Lake Landing Historic District

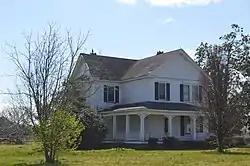
House northwest of Nebraska

Lake Landing Historic District is a national historic district located near Lake Landing, North Carolina. The district encompasses 226 contributing buildings, 2 contributing sites, and 4 contributing structures related to agricultural complexes near Lake Landing. The district includes notable examples of Greek Revival, Queen Anne, and Coastal Cottage style architecture dating from about 1785 to the early-20th century. The Dr. William Sparrow octagon house, also known as Inkwell, is listed separately. Other notable buildings include the Fulford-Watson House, Gibbs Family House, Young-Roper-Jarvis House, Joseph Young House, Swindell-Mann-Clarke House, Amity Methodist Church, Chapel Hill Academy, St. George's Episcopal Church, John Edward Spencer Store, and George Israel Watson House (1896).